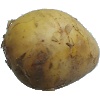
Label: Potato White 1